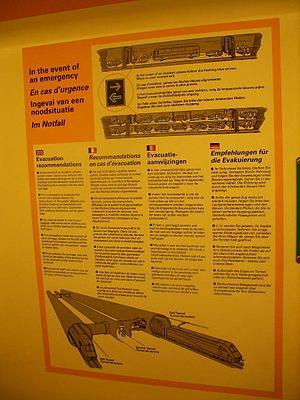
Le tunnel sous la Manche est un tunnel ferroviaire reliant le sud-est du Royaume-Uni et le nord de la France, donc le réseau ferroviaire britannique au réseau européen. Composé de deux tubes latéraux parcourus par des trains, et d'un tube central de service plus petit, il est long de 50,5 kilomètres dont 38 percés sous la mer. Il est exploité par la société franco-britannique Eurotunnel, filiale de Getlink.